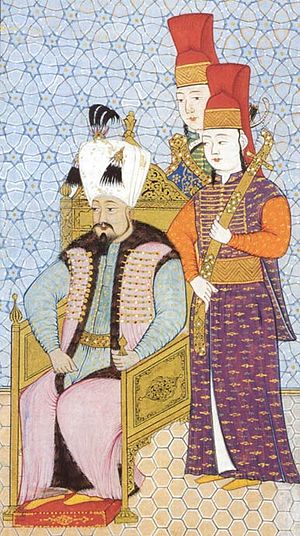
Slaget ved Wien / Optakt
Osmannisk miniaturemaler, Sultan Mehmed 4. "Jægeren", 1648-1687, Istanbul Üniversitesi Rektörlügü.
Slaget ved Wien fandt sted den 11. og 12. september 1683, efter at Wien havde været belejret af det Osmanniske Rige i to måneder. I slaget, der fandt sted på Kahlenberg i nærheden af Wien, stod en alliance bestående af Den polsk-litauiske realunion og Tysk-romerske rige overfor det Osmanniske Rige og nogle osmanniske len. Kampen markerede begyndelsen på de Habsburgske Arvelandes politiske herredømme i Det tysk-romerske rige og Centraleuropa.